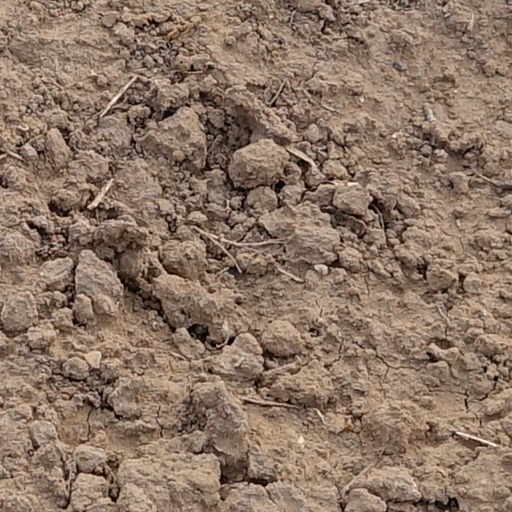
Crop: wheat